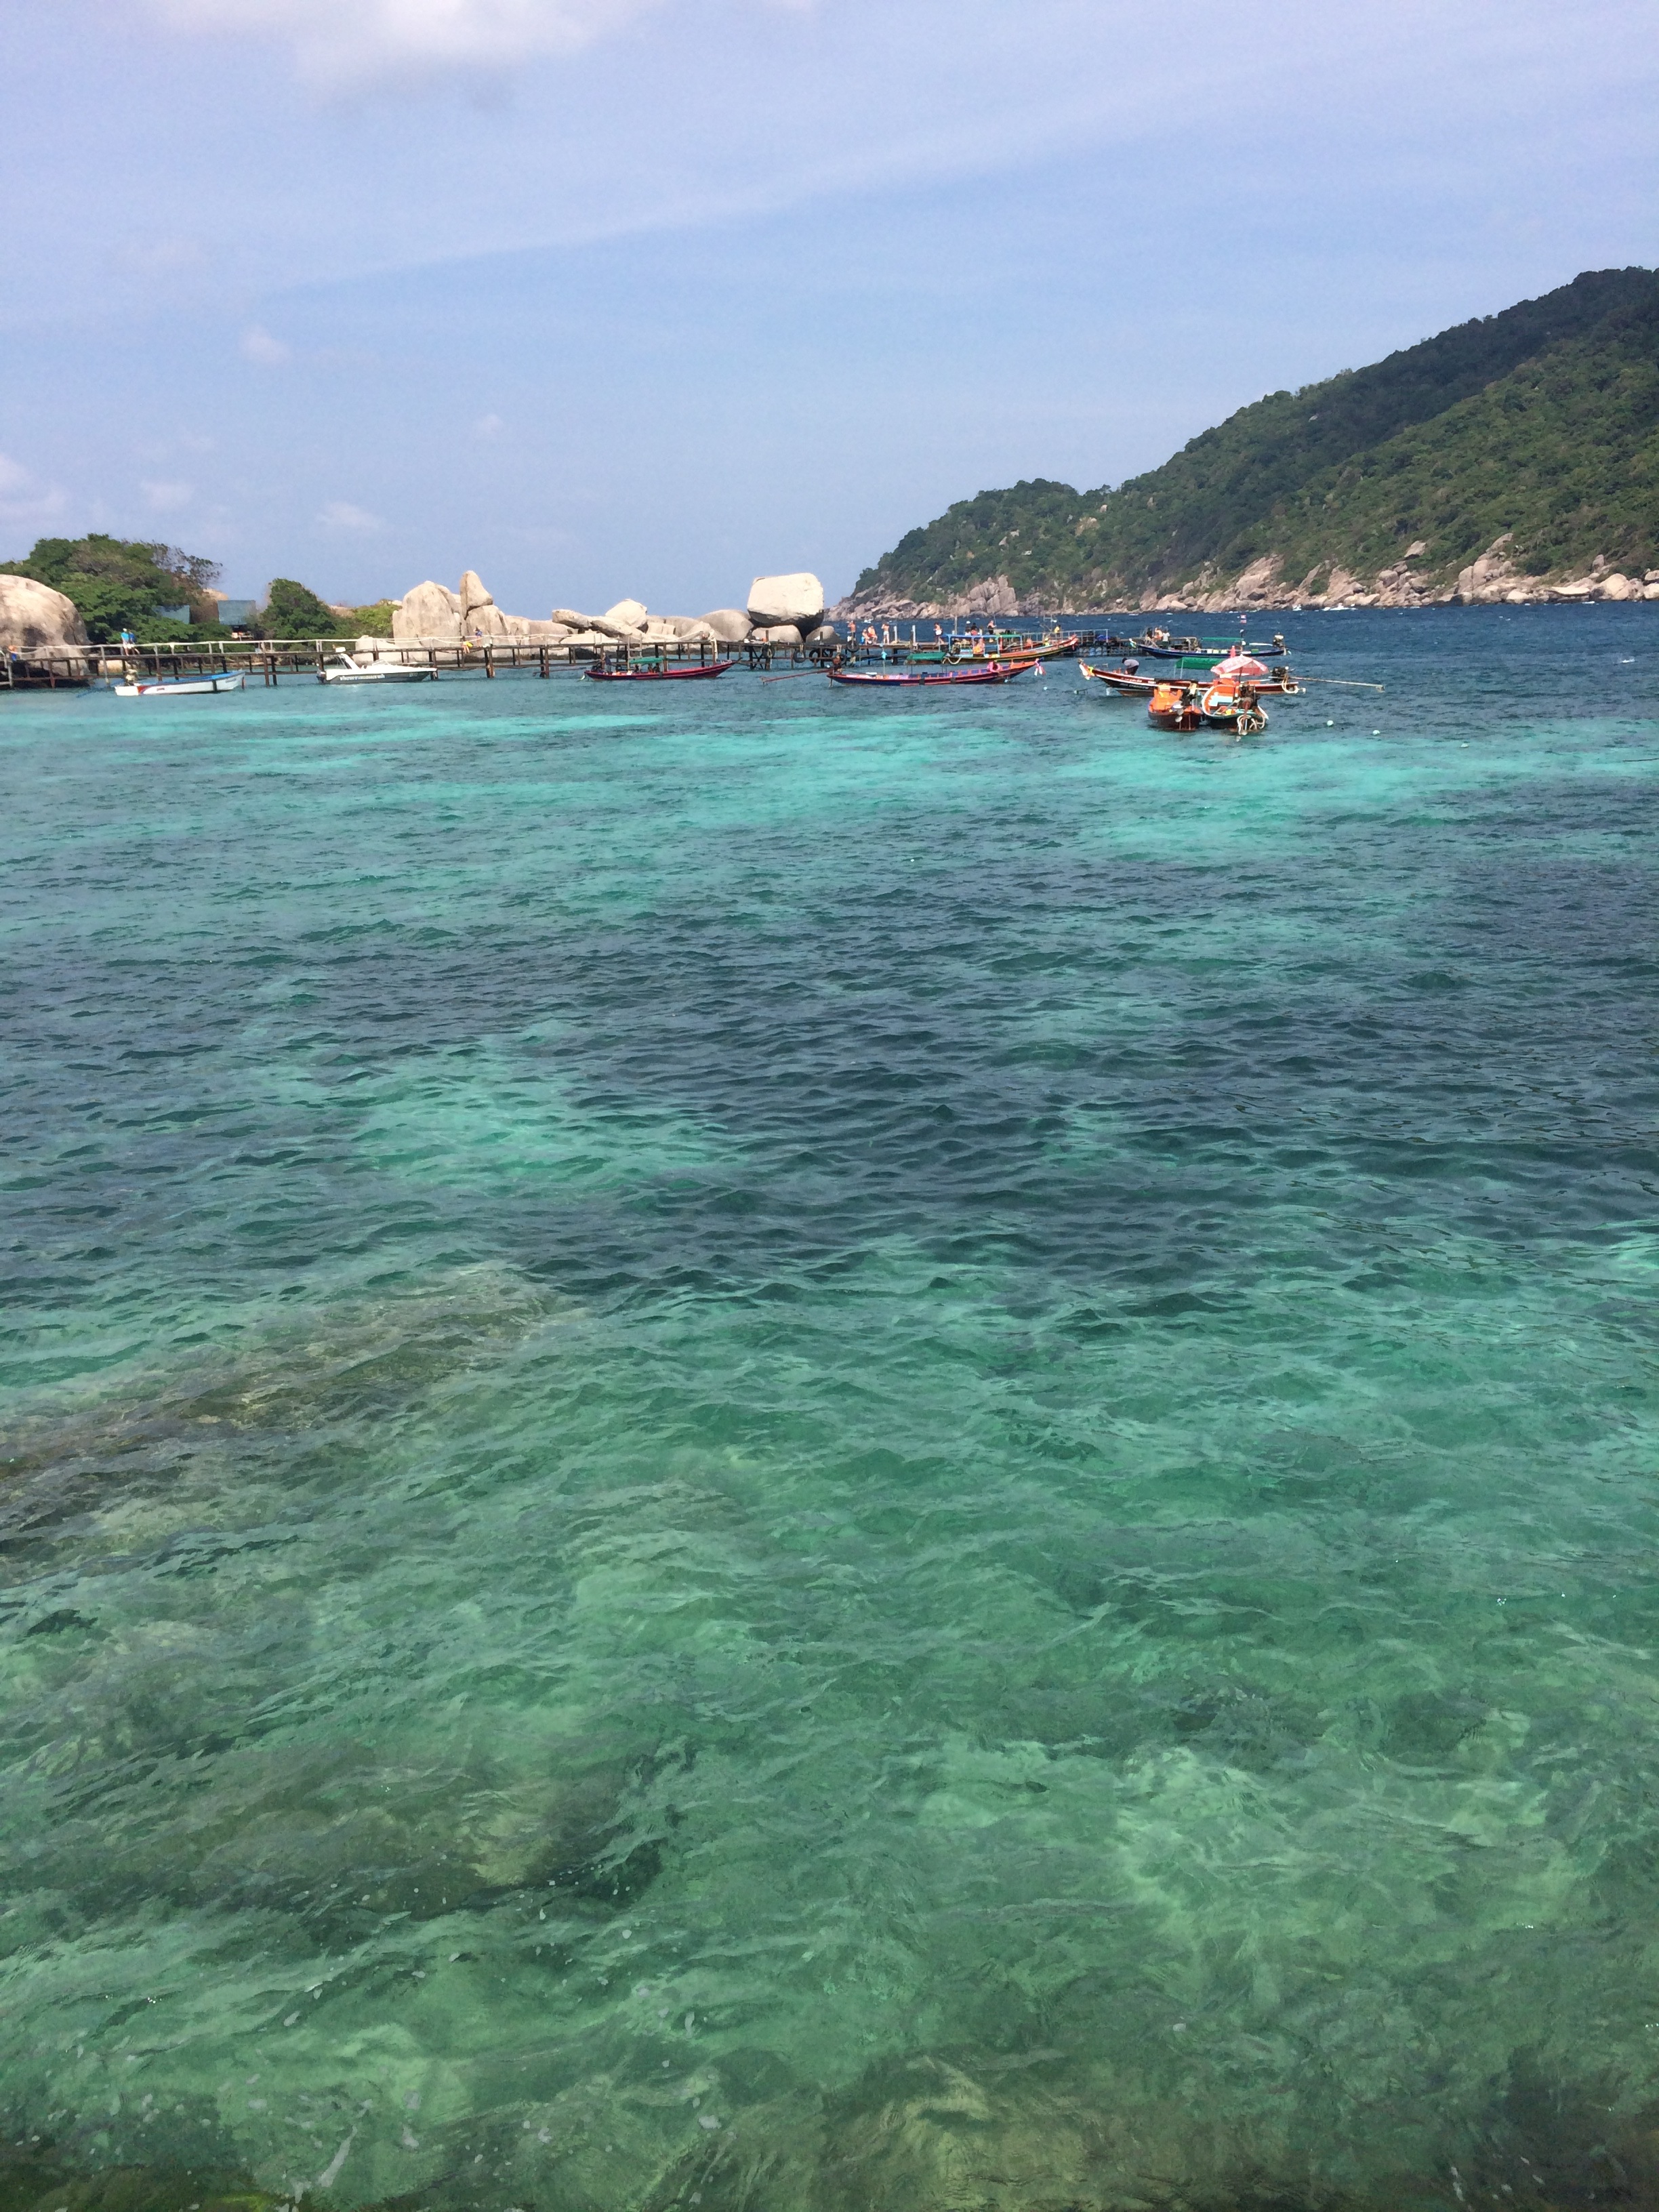
beach, landscape, sea, coast, water, rock, ocean, shore, wave, summer, cove, vehicle, seascape, lagoon, bay, island, terrain, thailand, body of water, stones, boating, tropics, cape, islet, landform, koh tao